Roman Catholic Diocese of Arlington

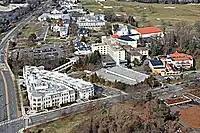

After the American Revolution, Pope Pius VI in 1784 erected the Prefecture Apostolic of the United States, encompassing the entire territory of the new nation. With the passage in 1786 of the Virginia Statute for Religious Freedom, written by future US President Thomas Jefferson, Catholics were granted religious freedom in the new state of Virginia.